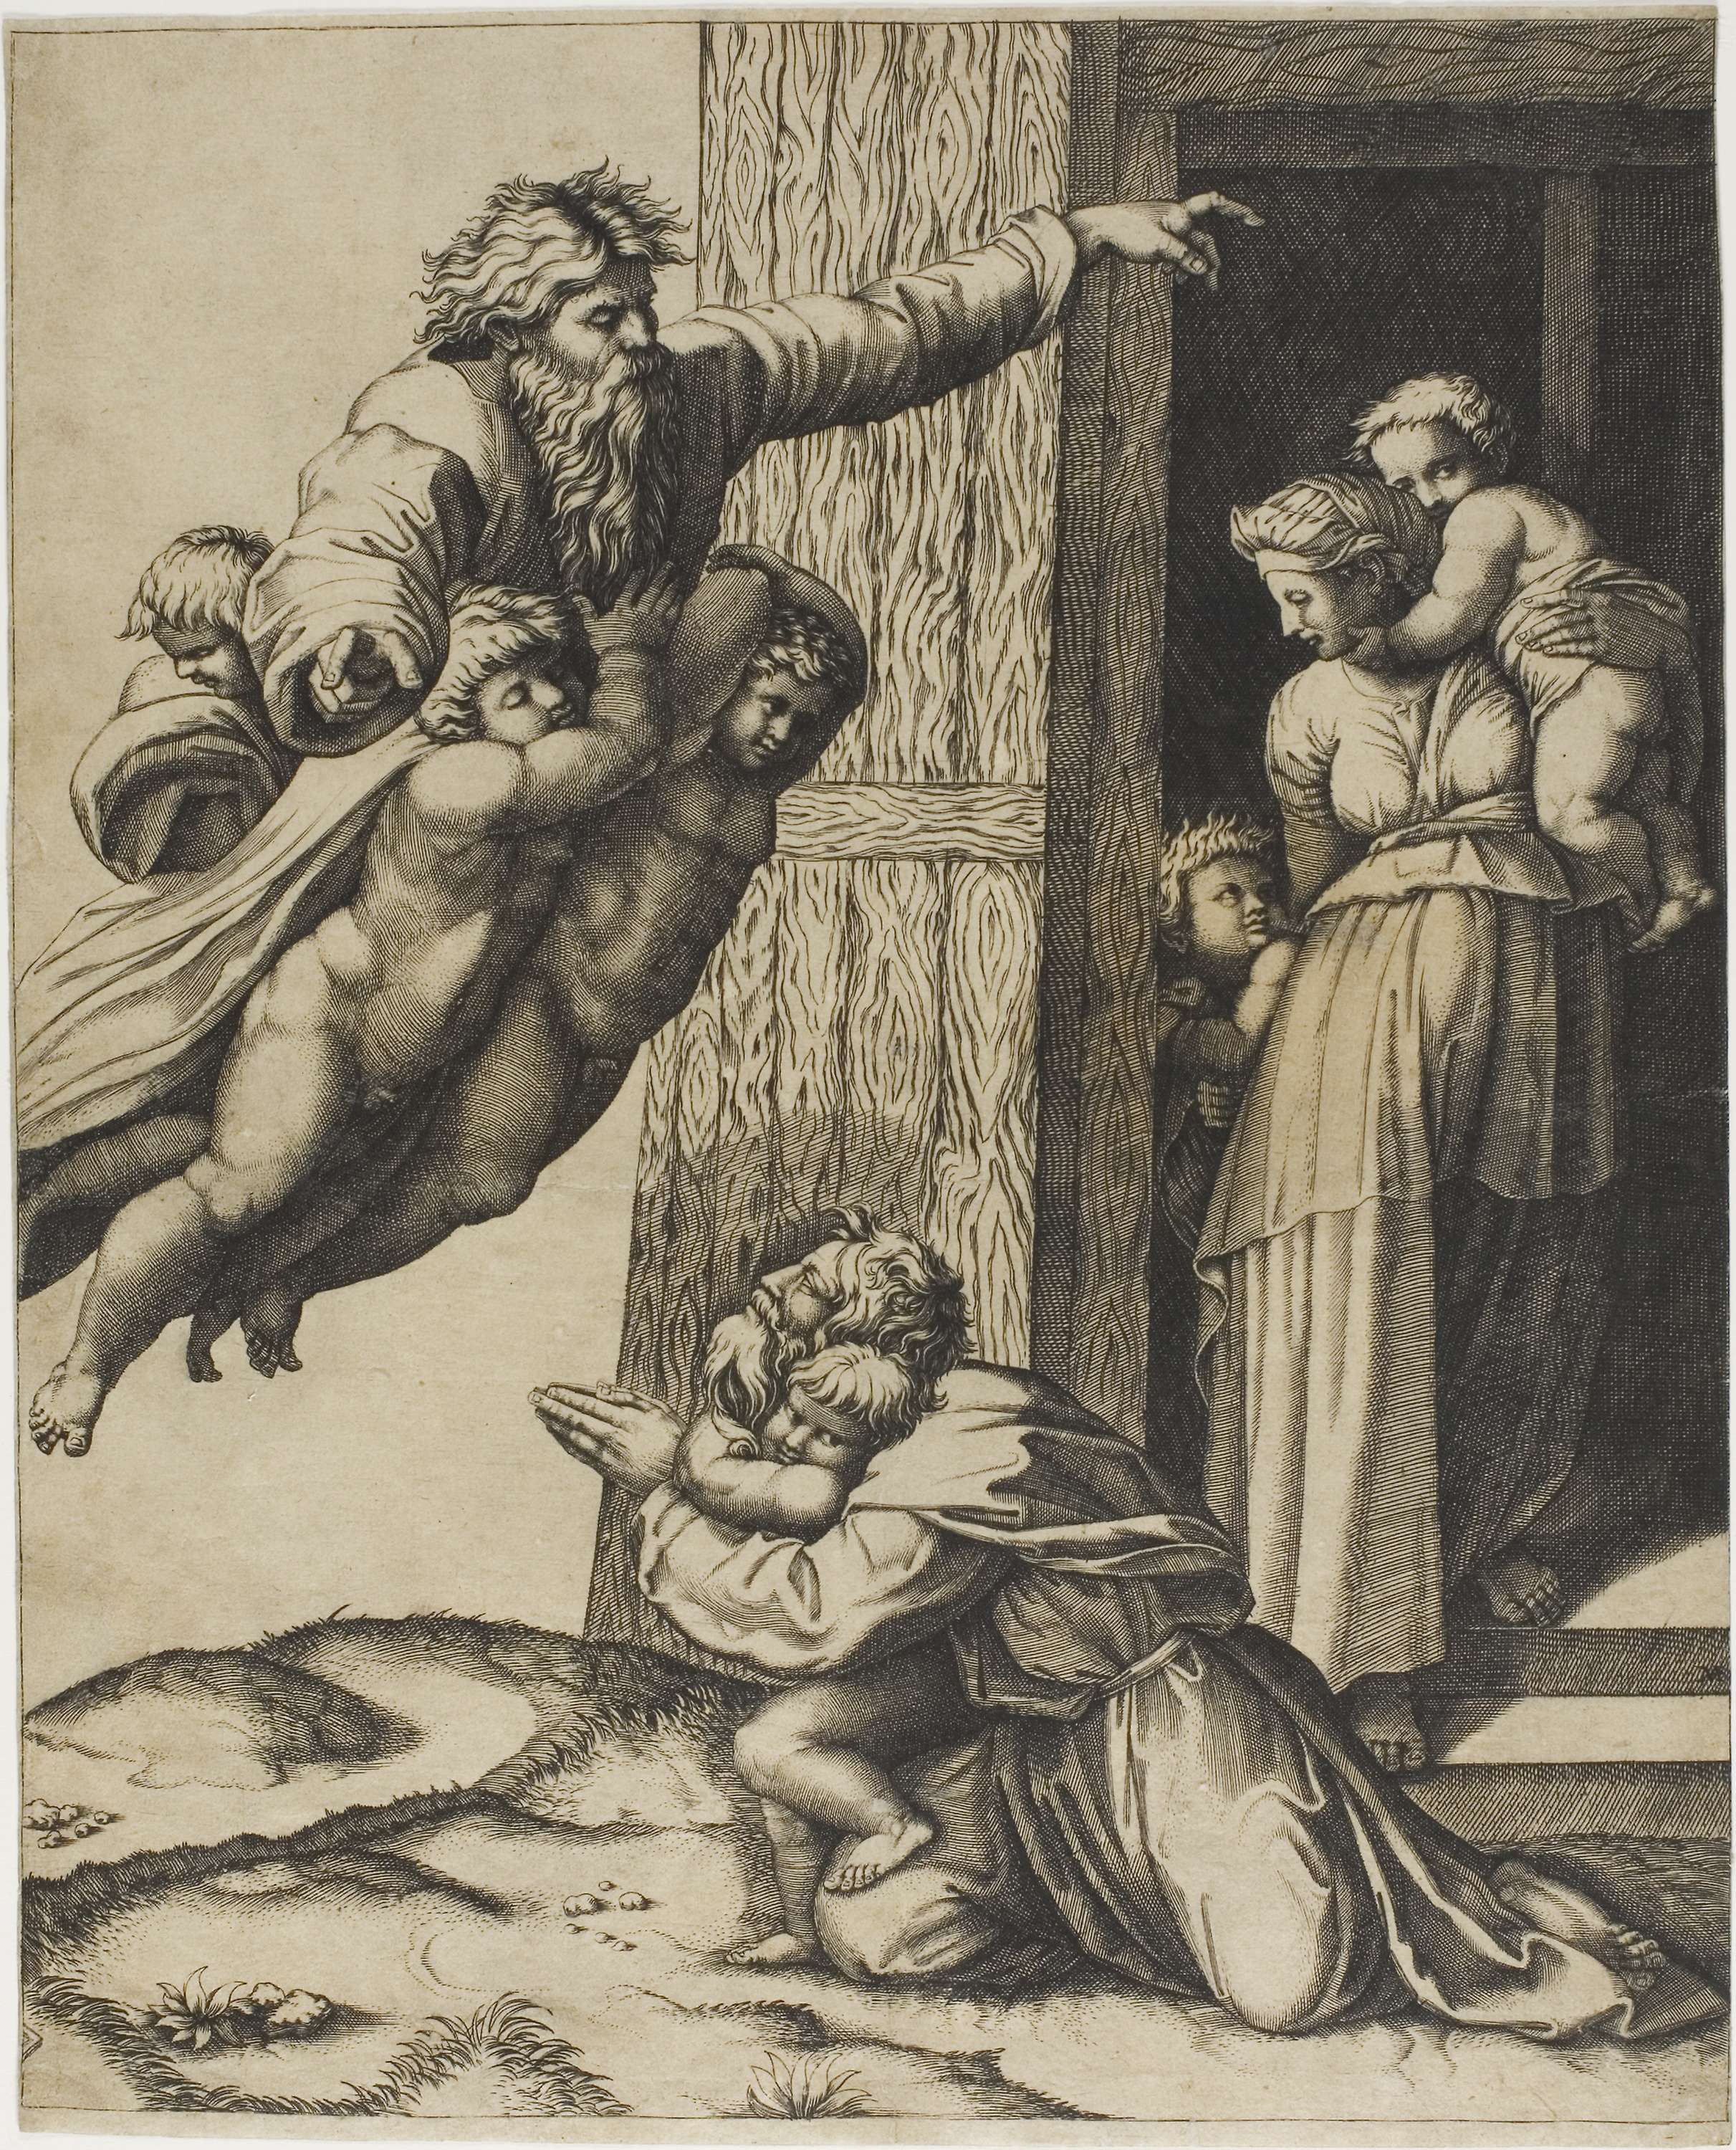
art, human behavior, mythology, fictional character, illustration, drawing, history, visual arts